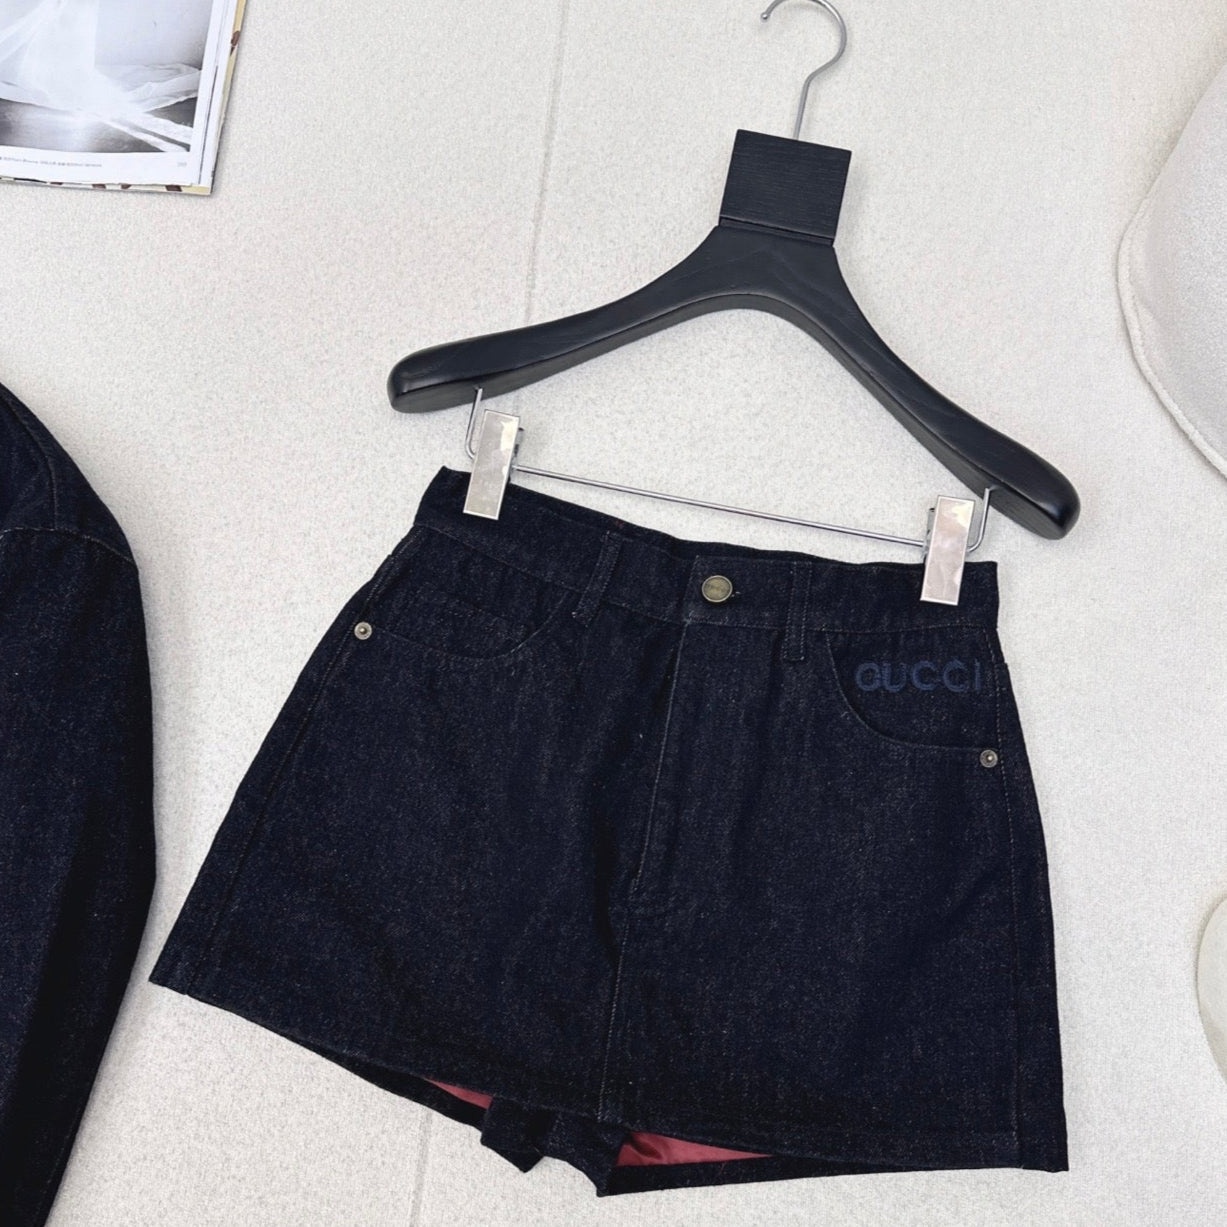
Gucci 25 Denim Short Dark Blue Cotton 596440
DESCRIPTION Color: Dark Blue Material: Cotton Size : S, M, L The products are 1:1 copies of the original version and they are the same from every detail. After receiving the products, if the customer is not satisfied or has a problem with a manufacturer defect, they can be refunded and exchanged within 1 month. Support return and exchange in 1 month if the product is defective or the customer is not satisfied with the product. ✈️ Shipping Time ( Click Here )
Brand: GG Clothing
Category: Apparel & Accessories > Clothing > Shorts > Denim Shorts